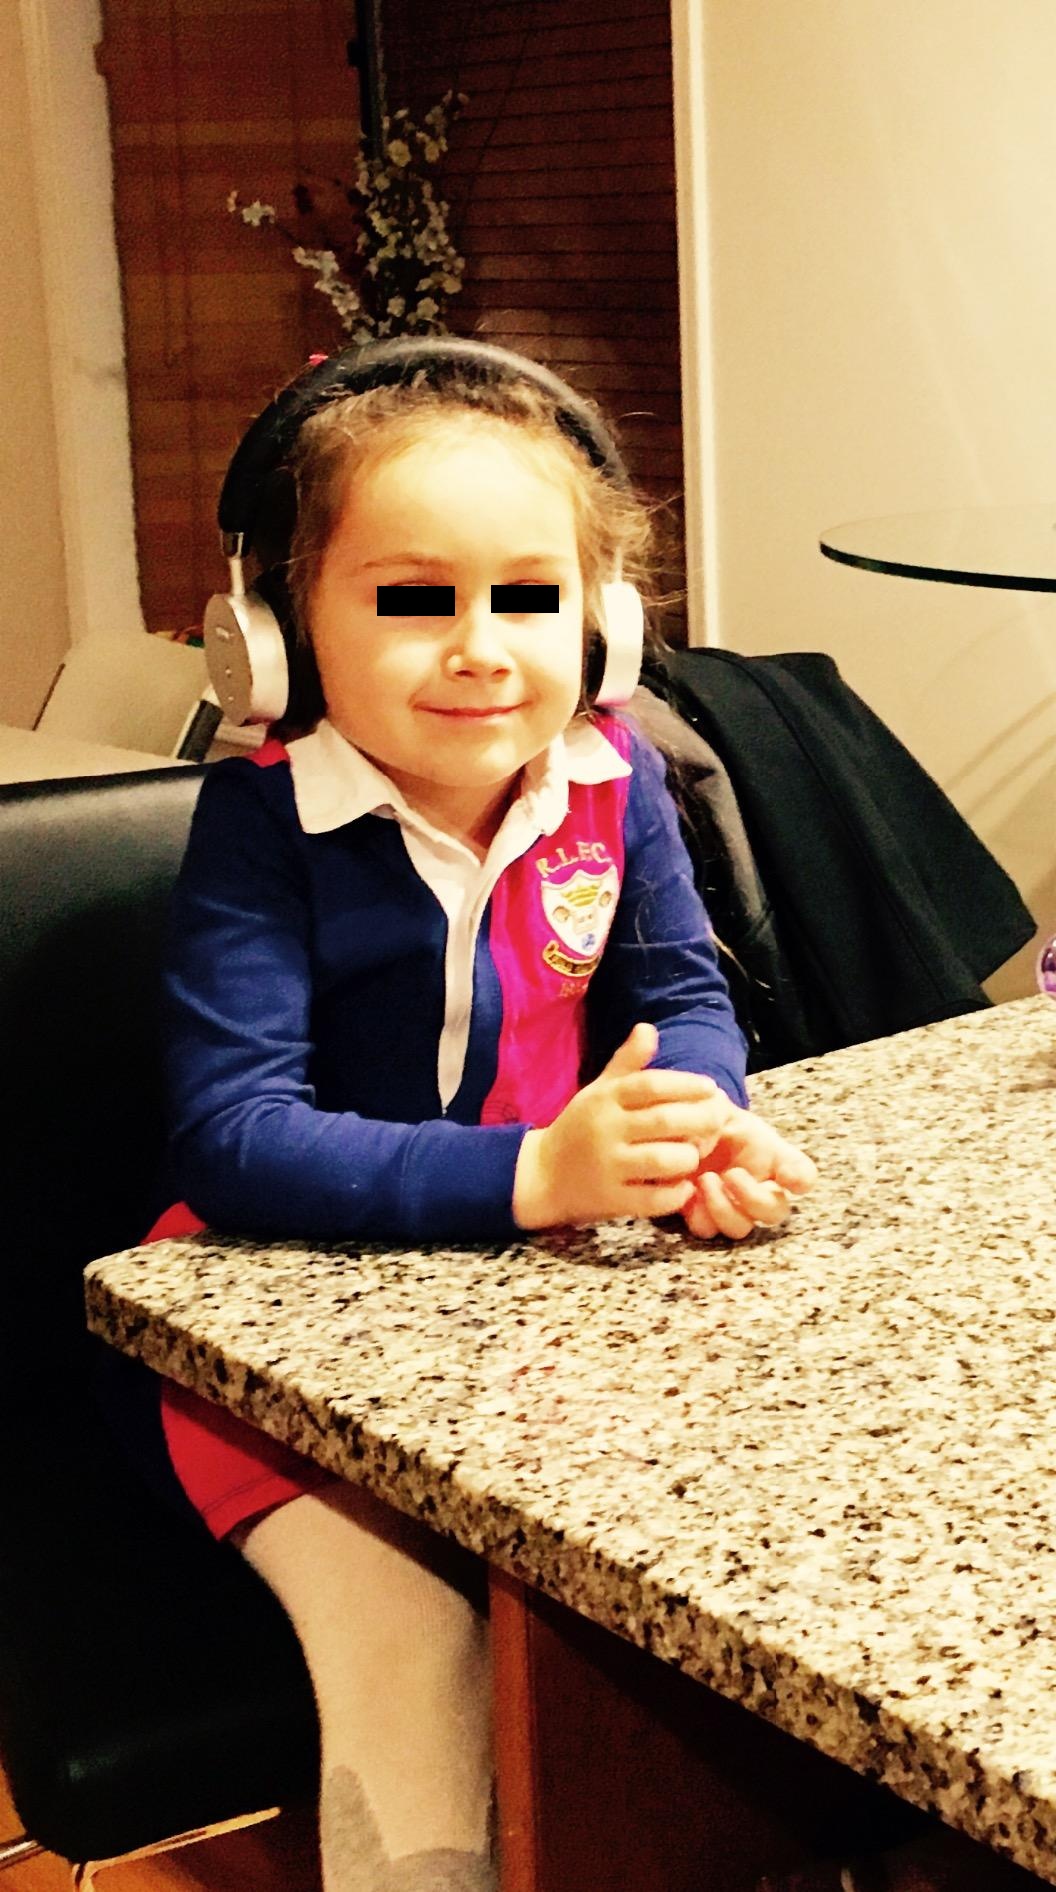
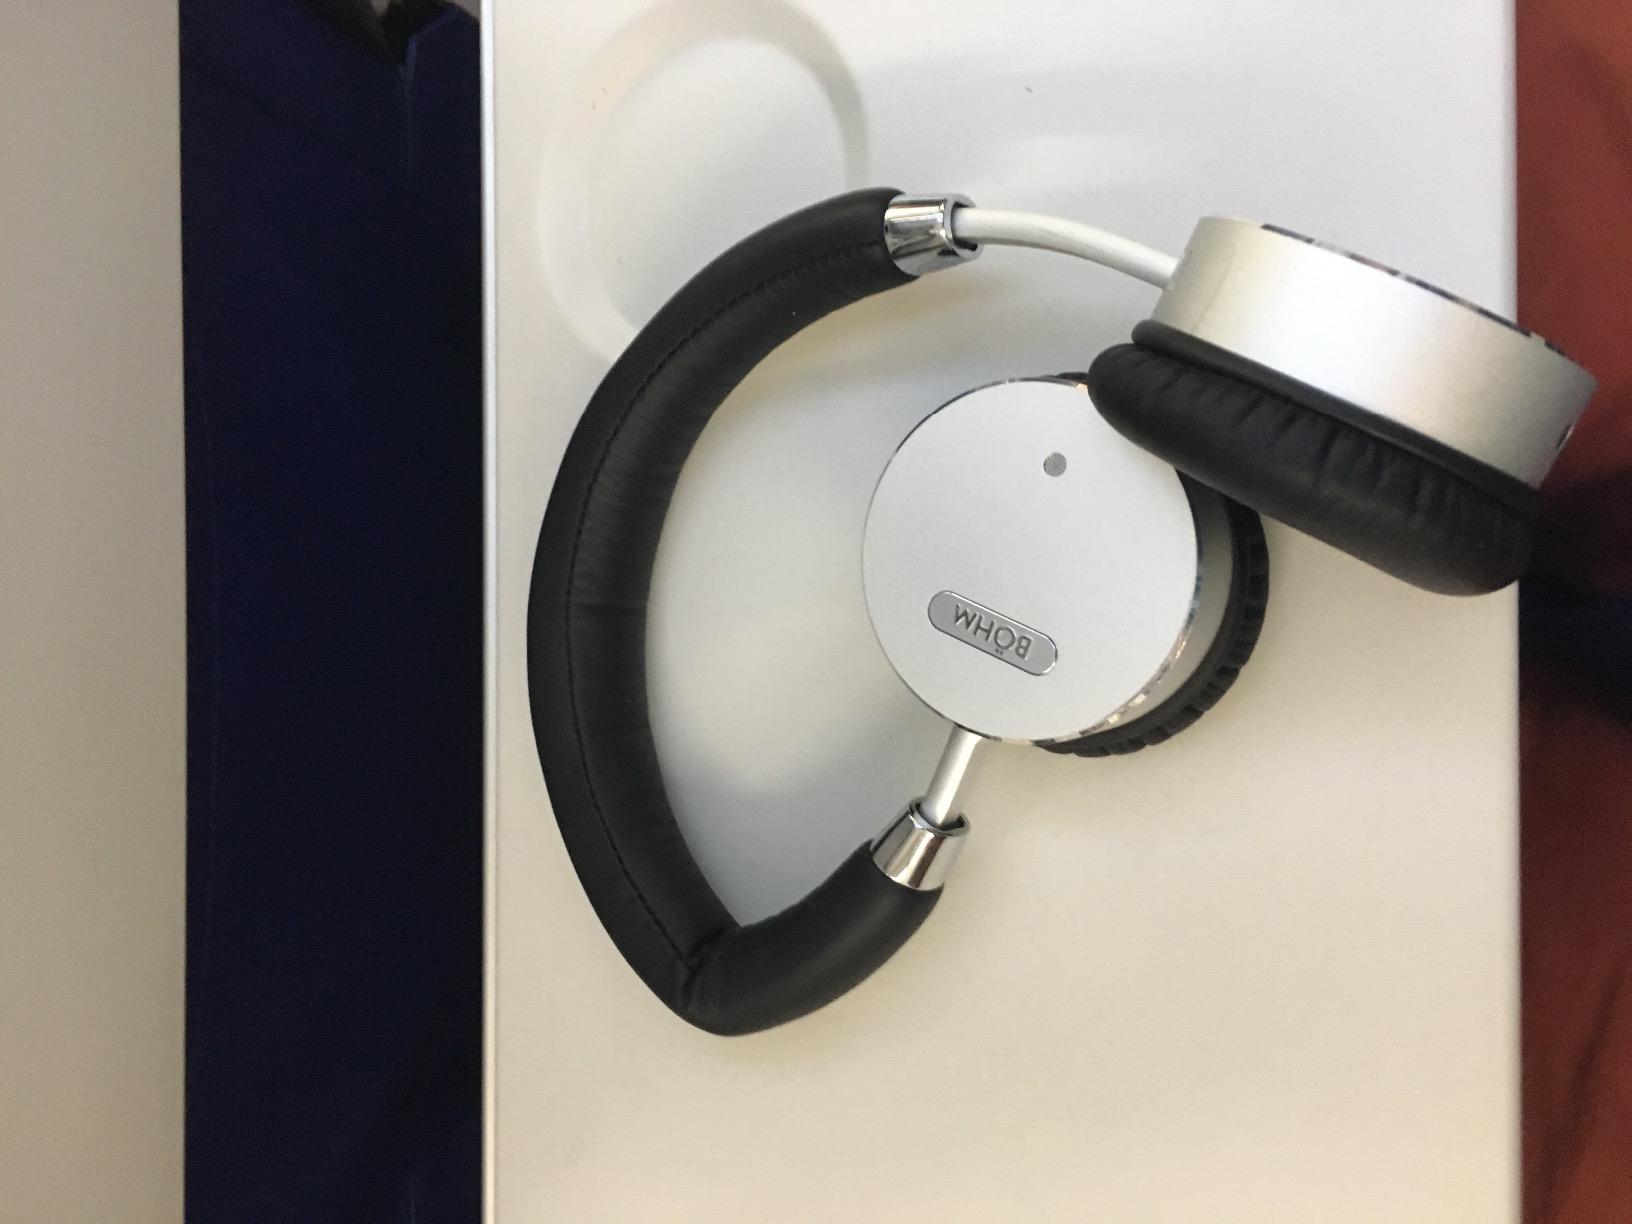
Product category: headphones
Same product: yes